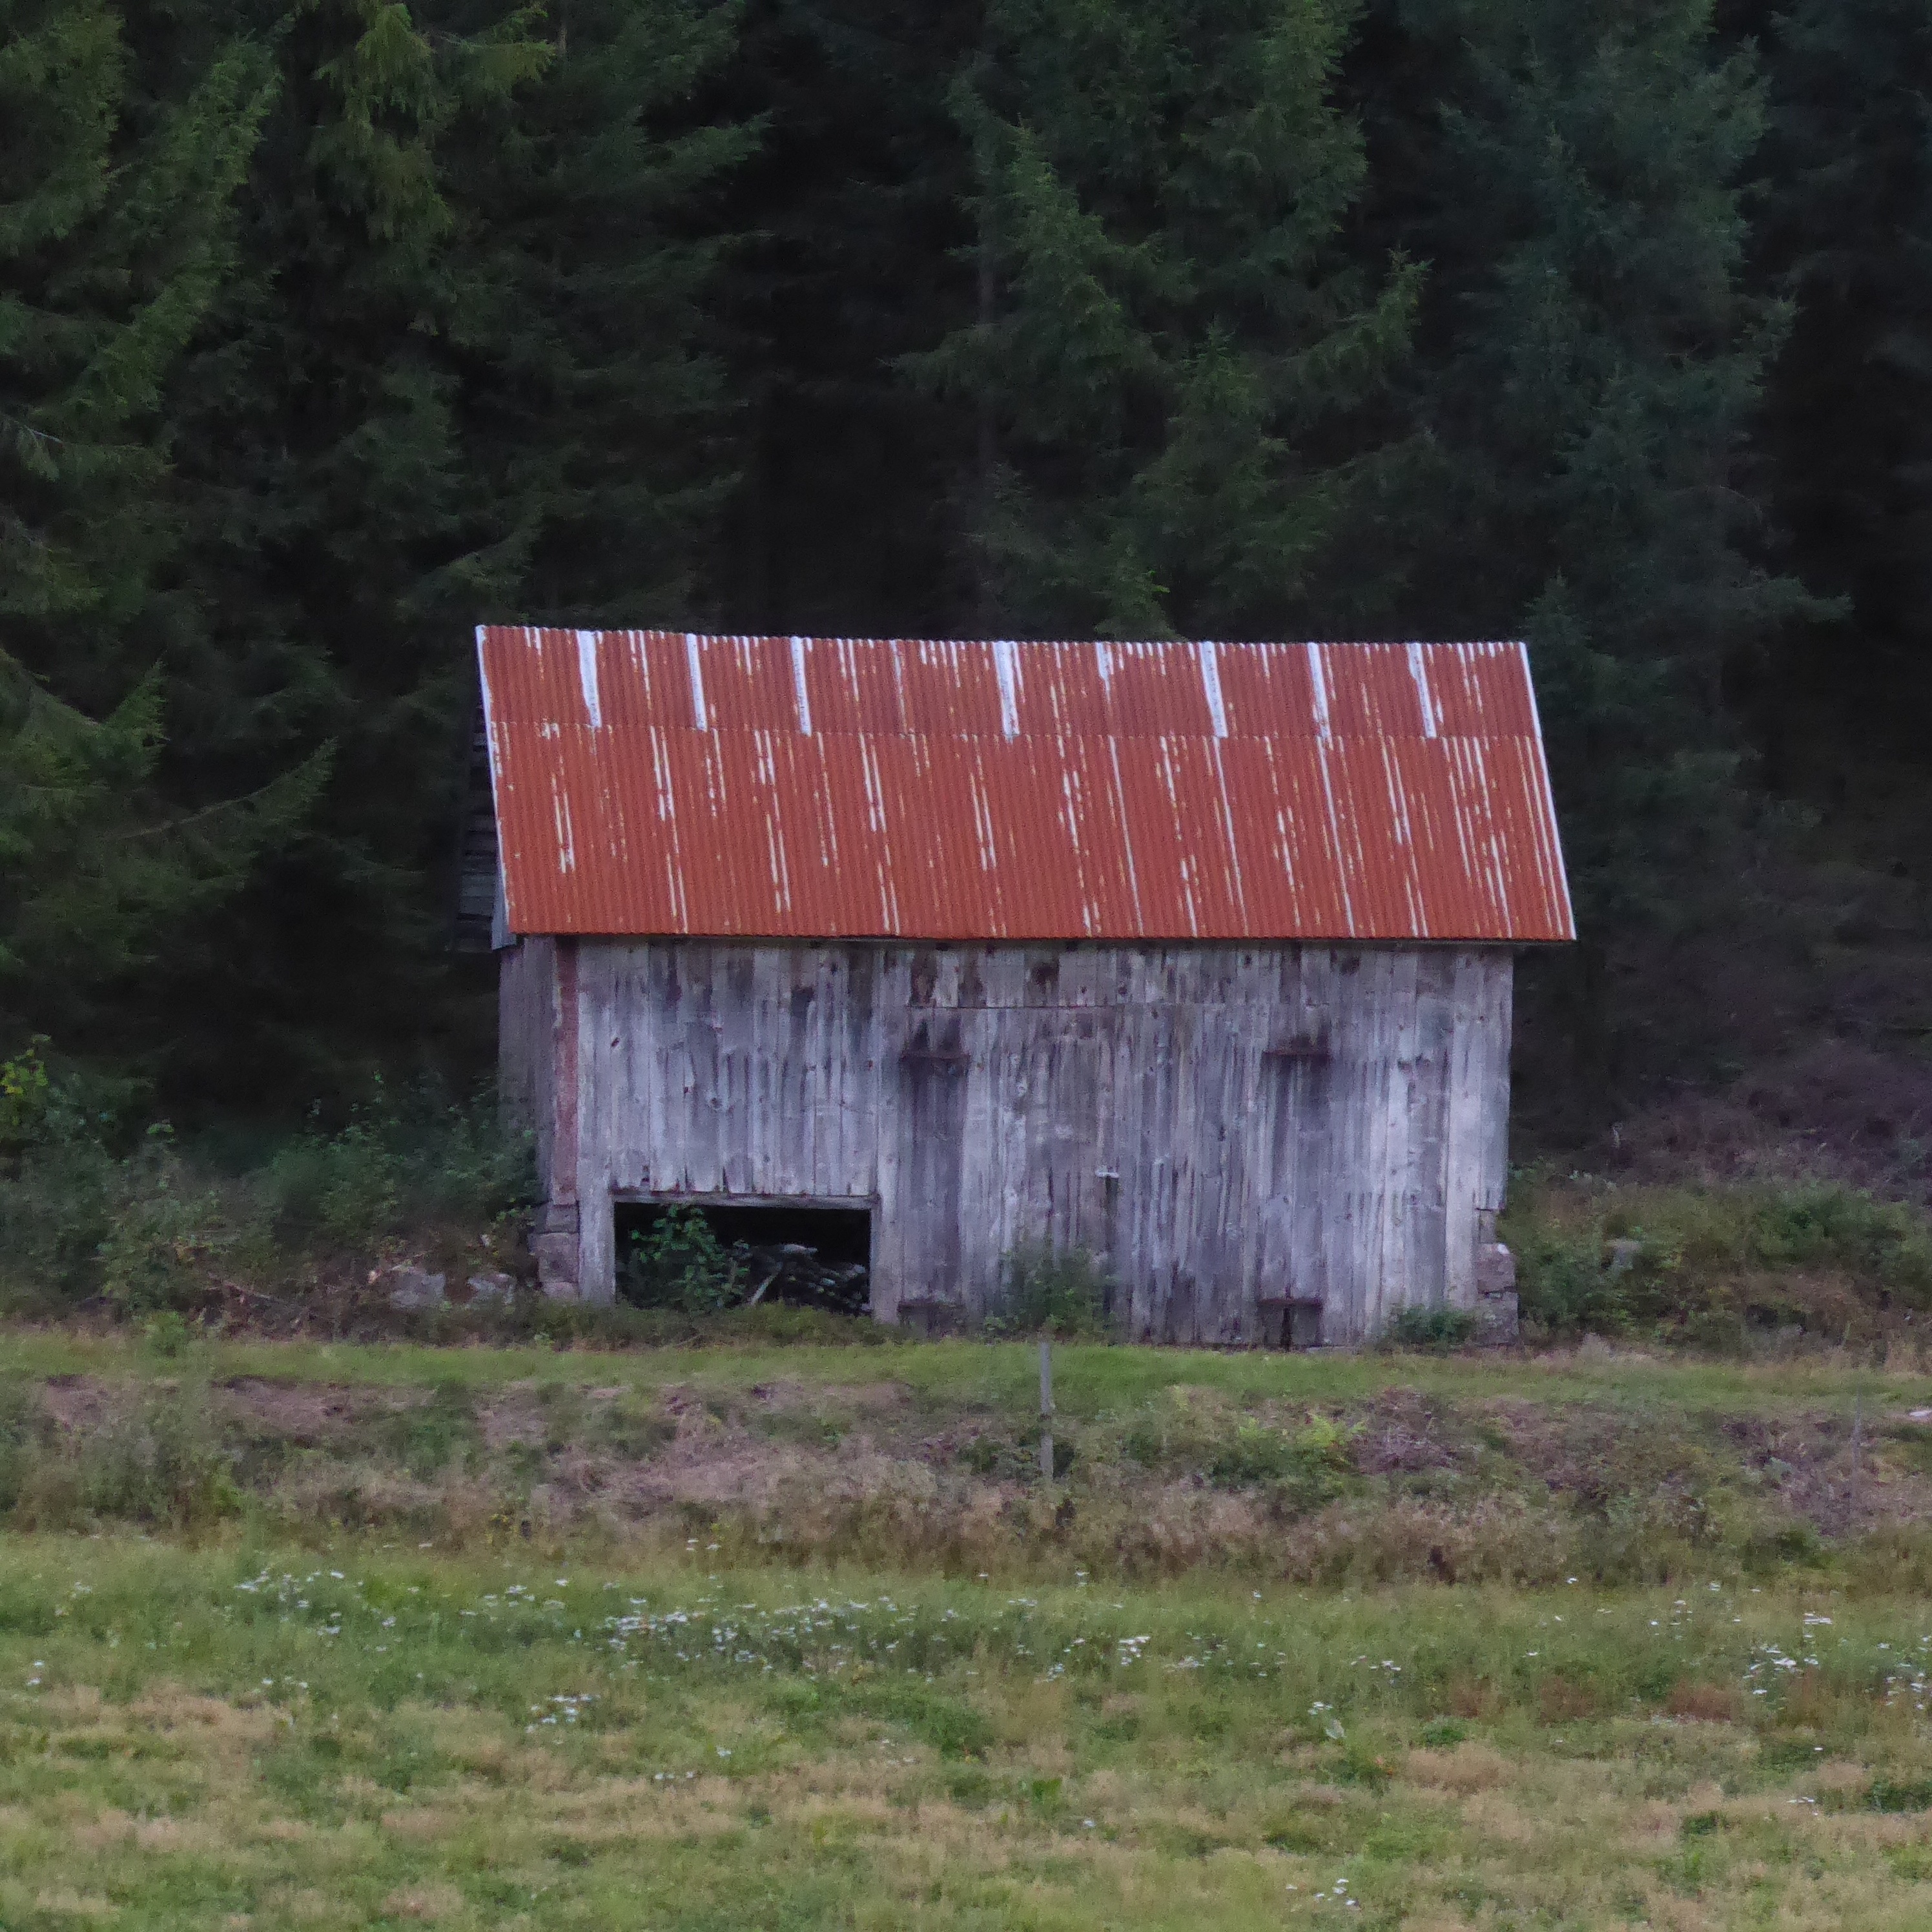
wood, farm, house, barn, hut, shack, log cabin, rural area, outdoor structure